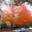
Label: maple_tree